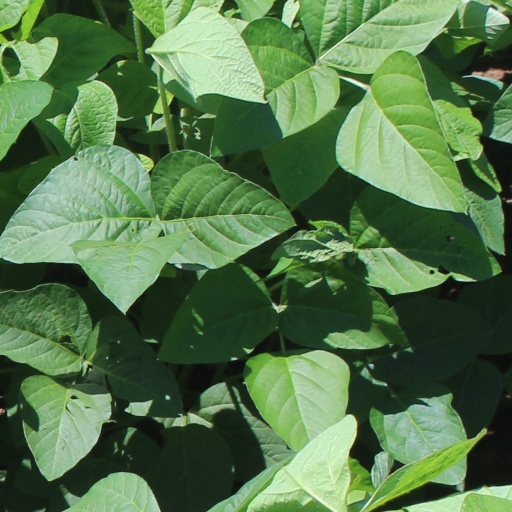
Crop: soybean